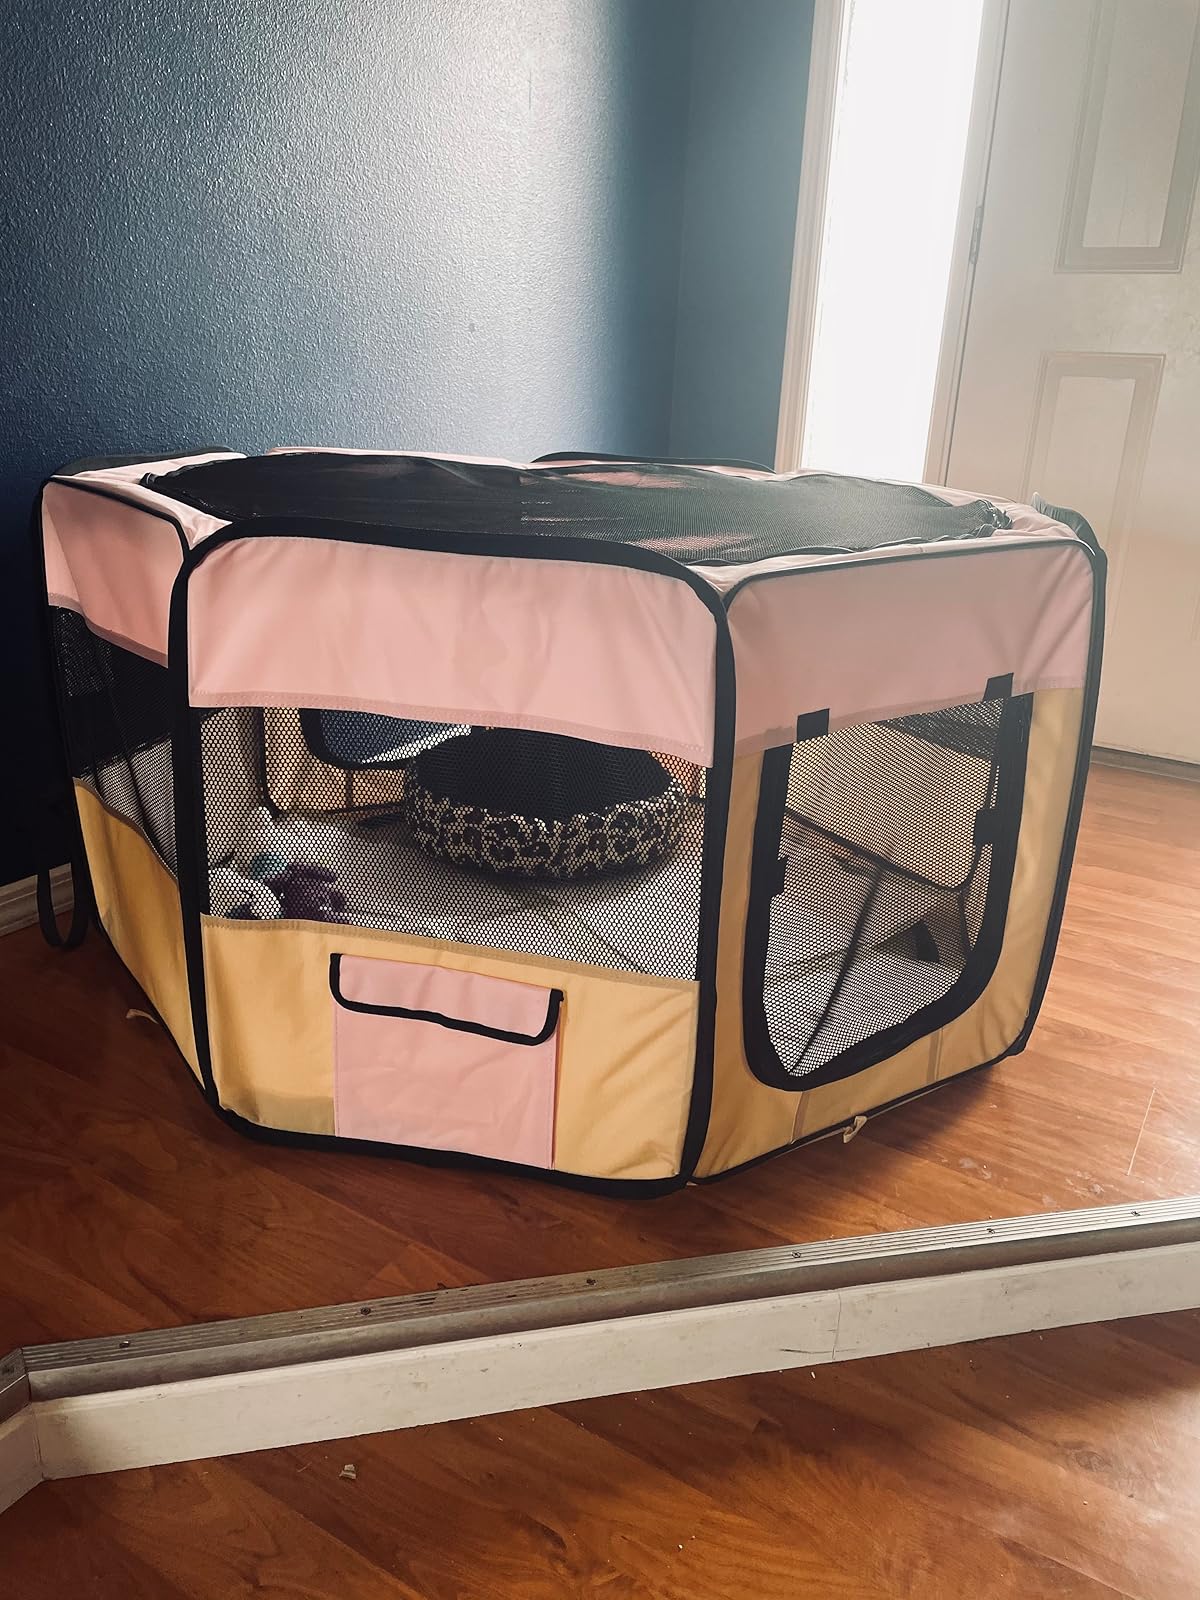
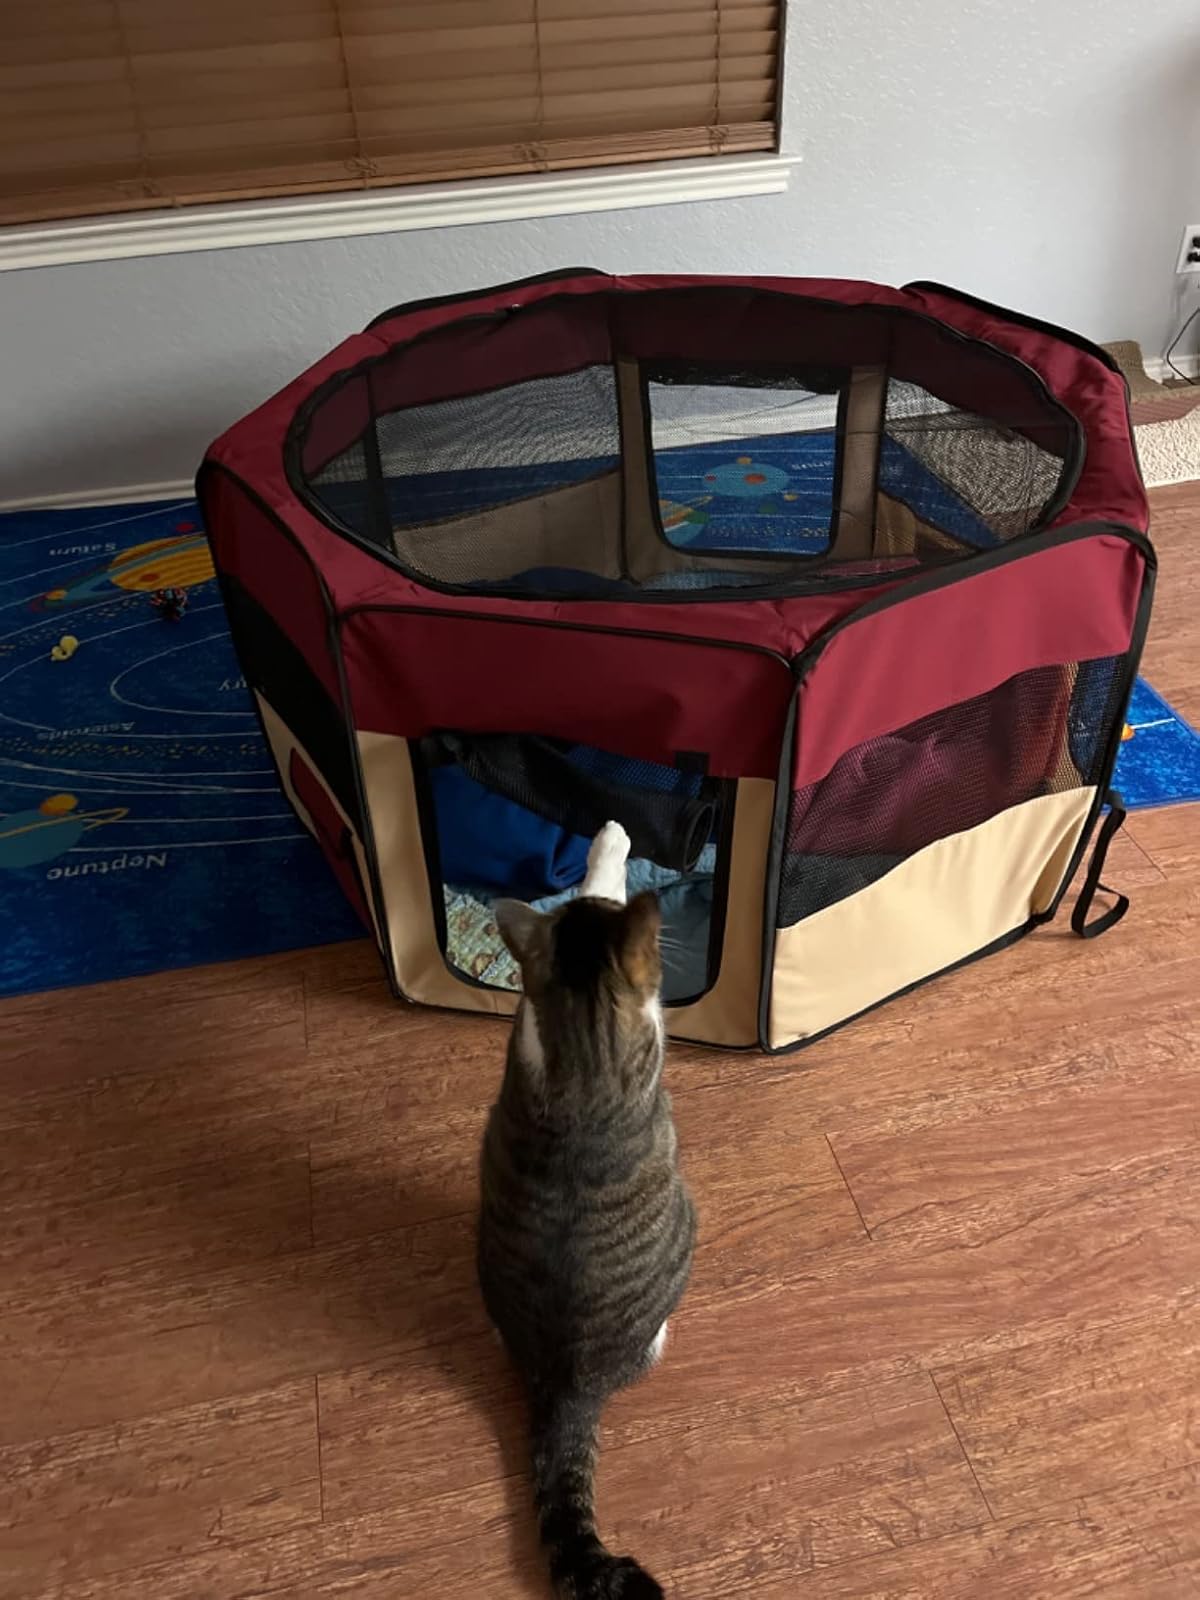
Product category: items_kennel
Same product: no